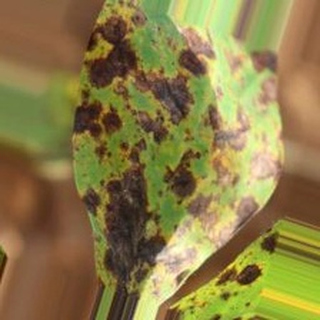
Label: groundnut_late_leaf_spot